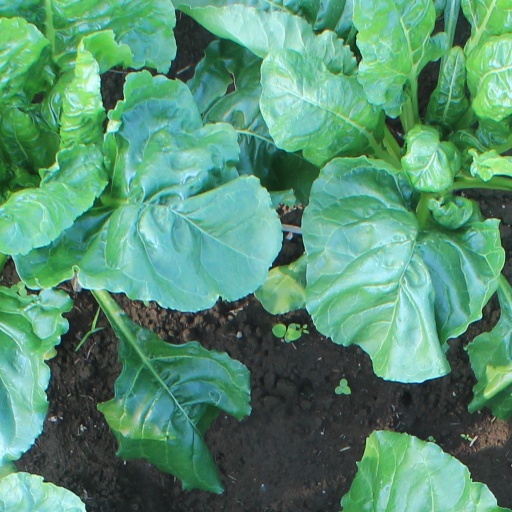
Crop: sugar beet